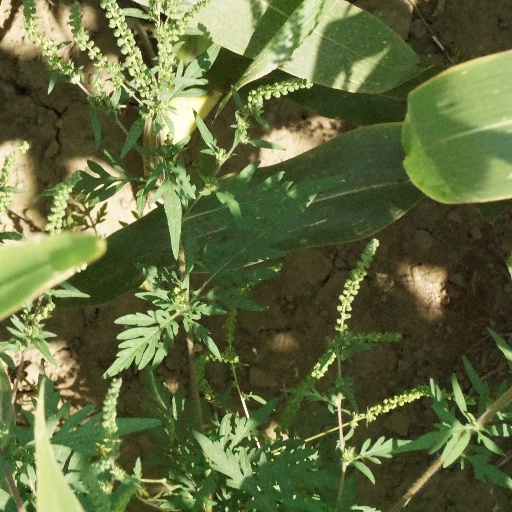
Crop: maize; corn